Norton, Hertfordshire

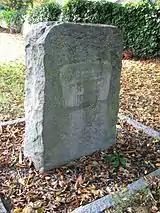
The grave of Polly and Cornelius Smith in St Nicholas churchyard in Norton

The village church, the Church of St Nicholas, dating back to the early twelfth century, is dedicated to St Nicholas, and has eight light bells hung for change ringing. Since the construction in the same parish of the much larger St George's church, in the town, St Nicholas' is in use as a chapel of ease.